Earl W. Vaughn

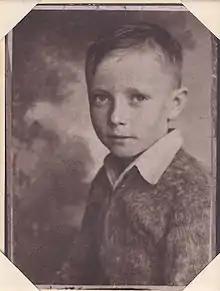
Earl Vaughn at age 6

Earl Wray Vaughn was born on June 17, 1928, to John H. and Lelia F. Vaughn in their farmhouse in the Oregon Hill community of Rockingham County, North Carolina. He was the youngest of eleven children.